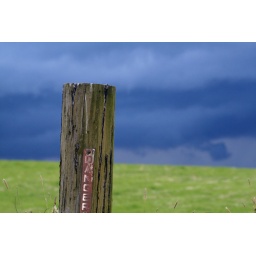
The light was amazing as the sky brewed up its storm in a field above Slaithwaite